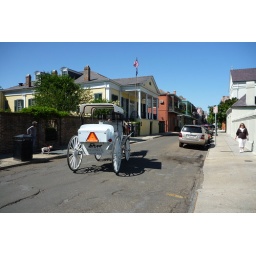
Looking up the street towards Beauregard-Keyes House &amp;amp; Garden with a horse carriage in view.